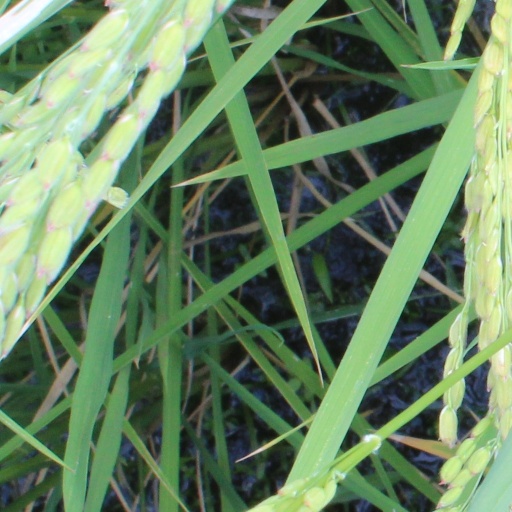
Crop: rice